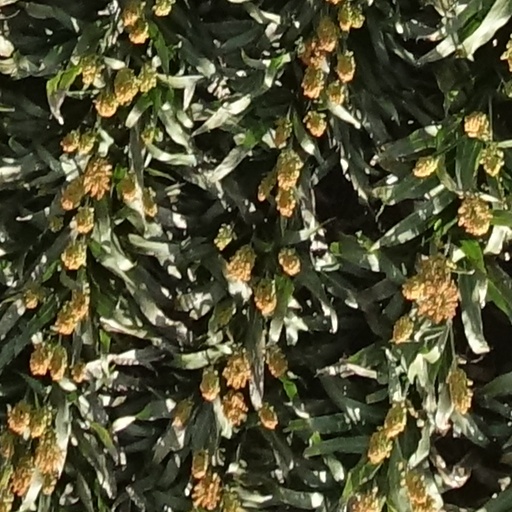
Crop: sorghum